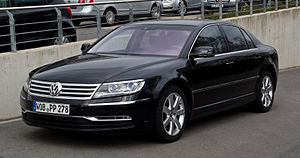
Volkswagen Phaeton / Facelifts / GP3
Volkswagen Phaeton (2010−)
Volkswagen Phaeton er en modelbetegnelse for en personbil i luksusklassen fra Volkswagen. Produktionen foregår i et joint venture mellem Volkswagenwerk Zwickau og Gläserne Manufaktur Dresden, hvor størstedelen af slutmontagen finder sted i hånden. Phaeton V6 TDI var i april 2007 verdens første luksusbil, som opfyldt Euro5.